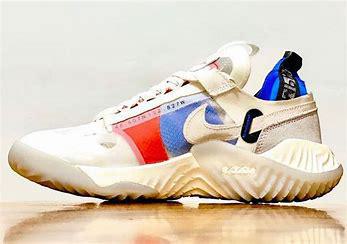
Brand: Jordan
Model: Delta